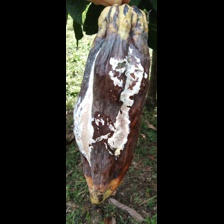
Label: moniliophthora